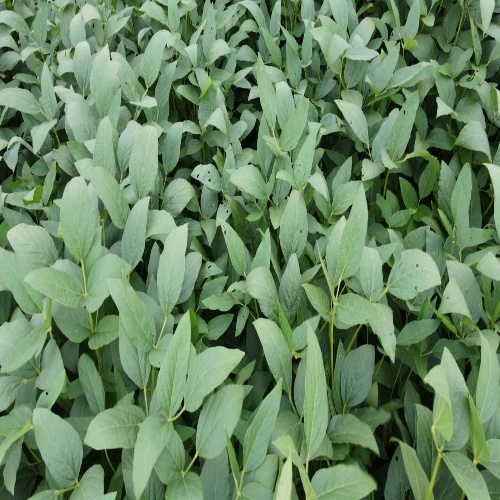
Label: Diabrotica_speciosa